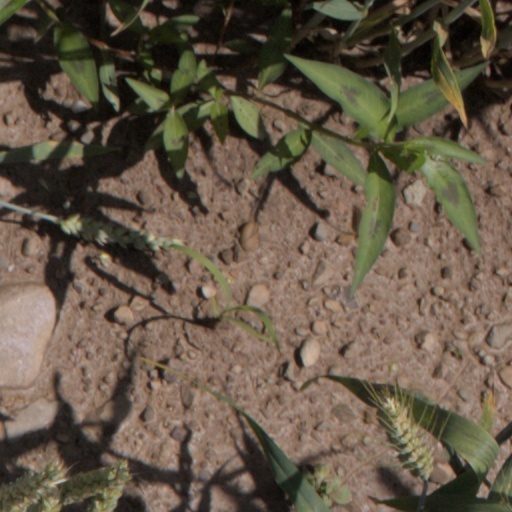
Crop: wheat